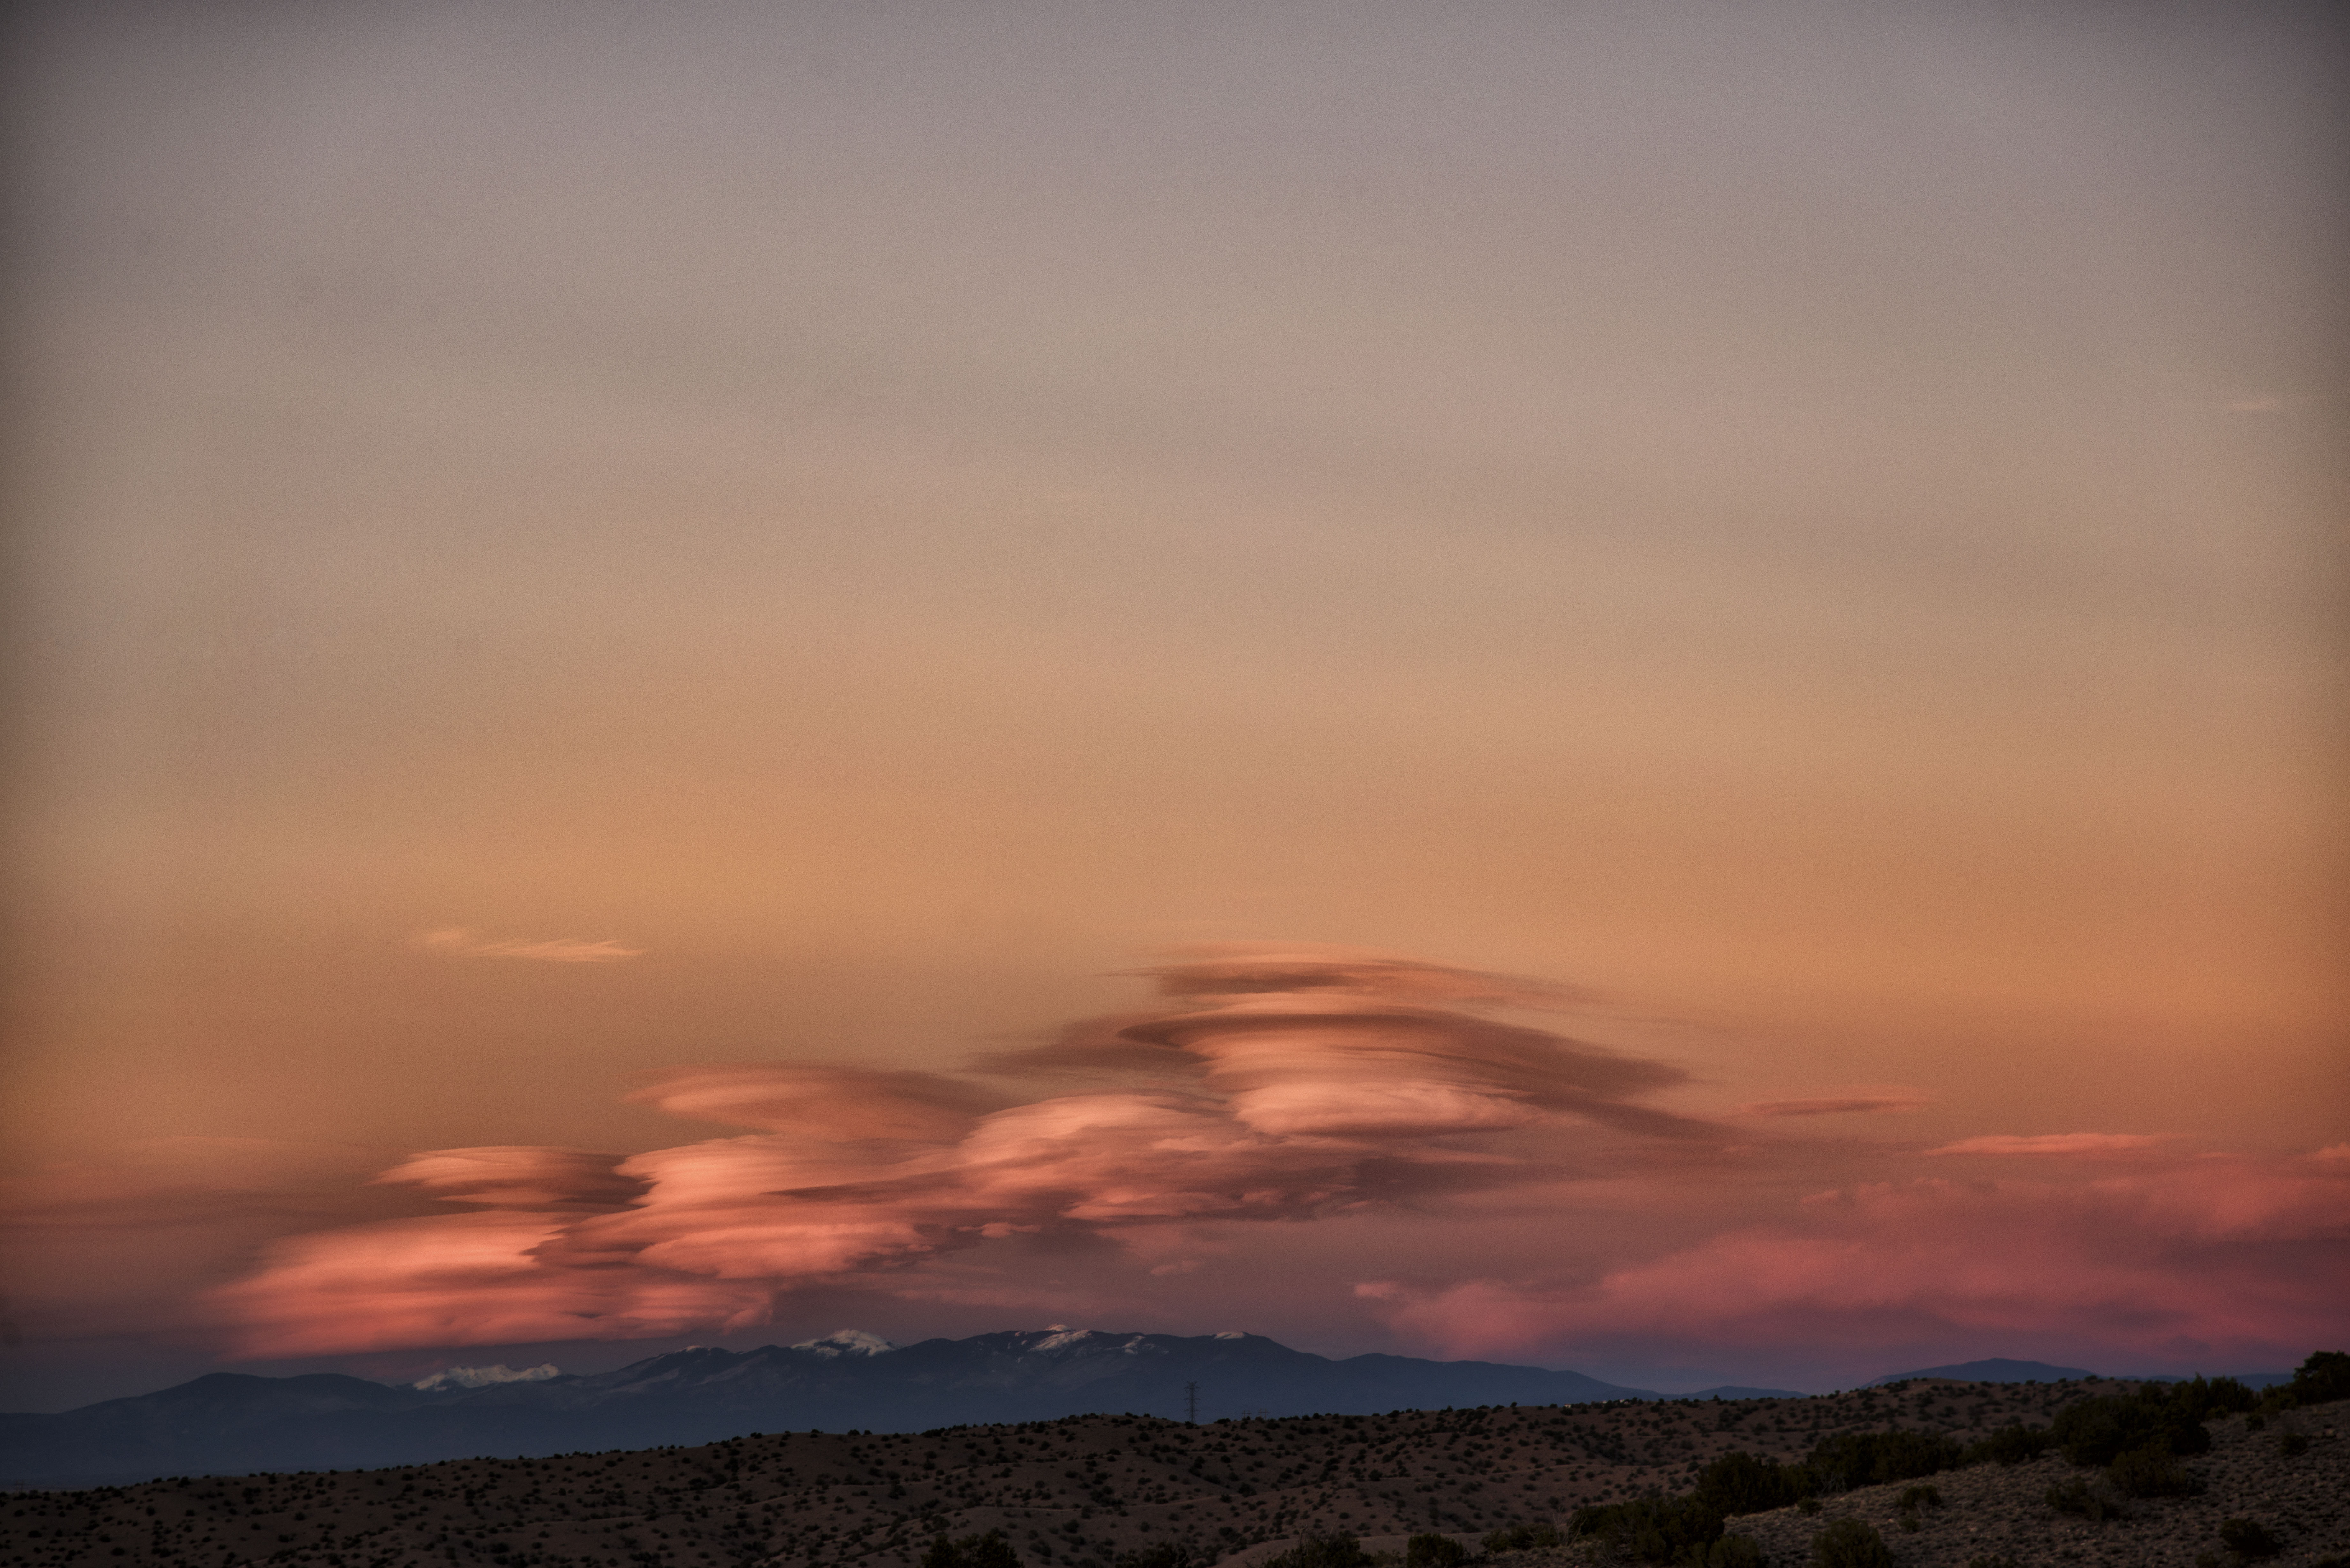
landscape, horizon, cloud, sky, sunrise, sunset, sunlight, morning, hill, dawn, atmosphere, dusk, evening, cumulus, calm, clouds, cool image, santafe, i, nikond800e, newmexico, afterglow, phenomenon, meteorological phenomenon, atmosphere of earth, computer wallpaper, red sky at morning, ecoregion